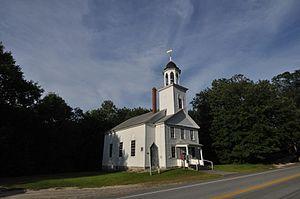
Durham est une ville des États-Unis d'Amérique située dans l'État du Maine et le Comté d'Androscoggin.